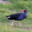
Label: bird